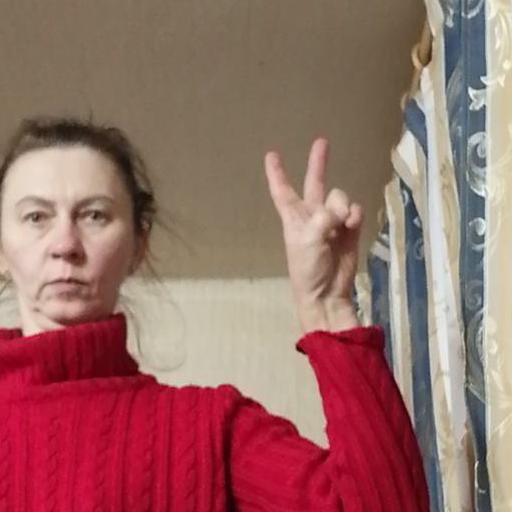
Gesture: peace